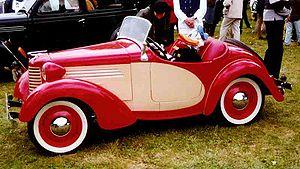
L' American Austin Car Company était un fabricant américain d'automobiles. La société fut fondée en 1929, et produisit des voitures sous licence de la Austin Motor Company de Grande-Bretagne entre 1930 et 1934, avant d'être en faillite.